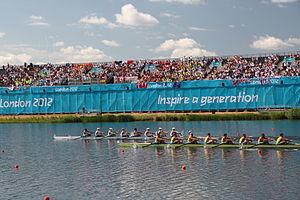
Les équipe des U.S.A et d'Australie en huit de pointe.